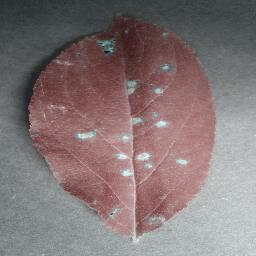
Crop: apple
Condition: cedar_rust